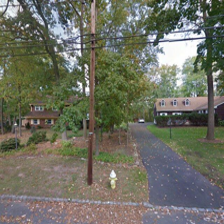
Label: streetView